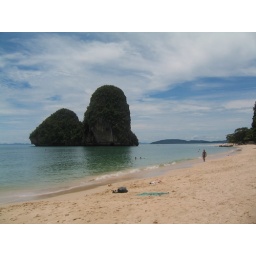
The west beach at Railay. Alex and I swam to the rock in the center of the photo.